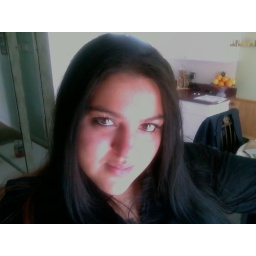
just another day before work the glass in the front door gave cool lighting